Vathypetro

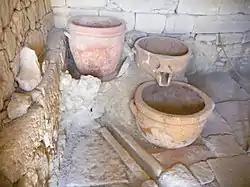
Vathypetro archaeological site, Crete, Greece

Vathypetro is an archaeological site, south of the town of Archanes on Crete (Greece). It contains some of the oldest wine presses in the world.